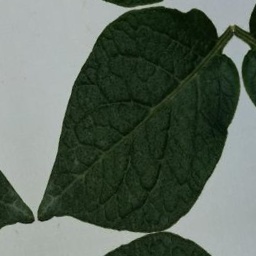
Etiqueta: Sana